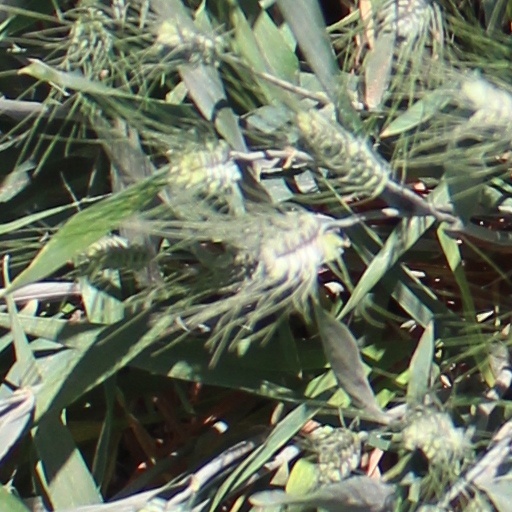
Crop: wheat